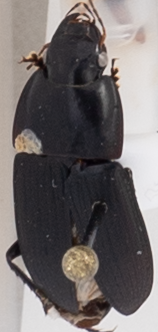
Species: Anisodactylus merula
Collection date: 2018-07-05
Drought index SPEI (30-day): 0.538
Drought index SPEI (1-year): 0.39
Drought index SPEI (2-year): -0.03